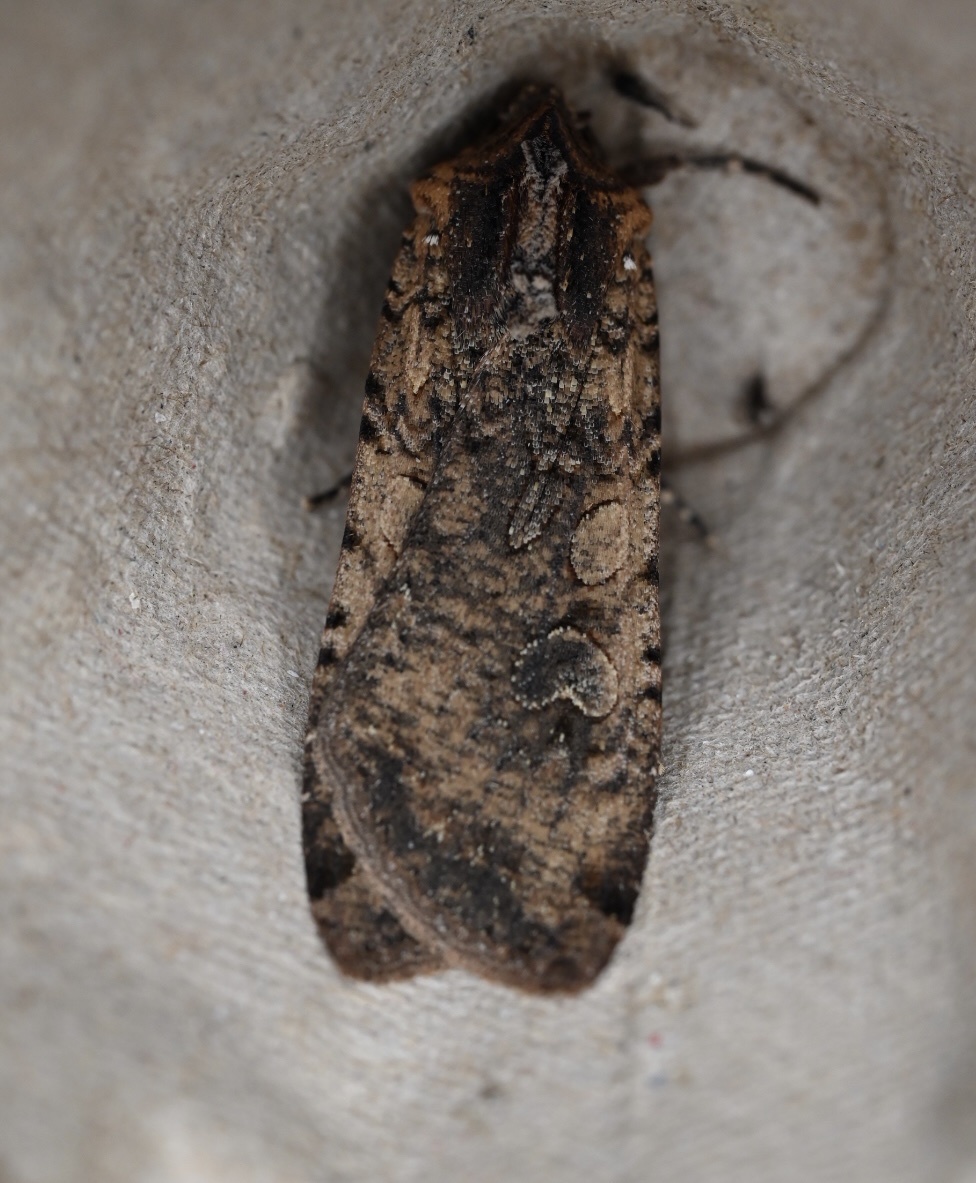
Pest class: cutworms